Larry Evans (author)

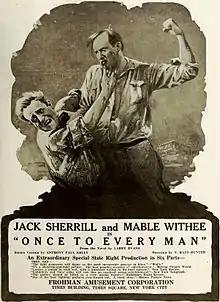
Advertisement for "Once to Every Man" film

Evans wrote the novels "Then I'll Come Back to You" and "Once to Every Man". The latter was adapted to film as "The Fighting Heart (1925 film)".